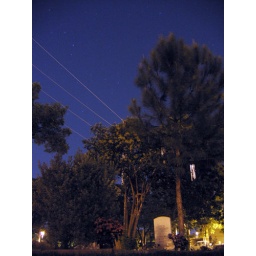
Someone put windchimes in the pine tree over this guy's grave. Mt. Calvary cemetery.